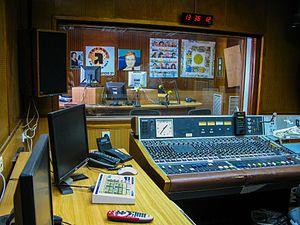
Kol Israel est le service public de radio-diffusion d'Israël, aussi bien nationale qu'internationale.